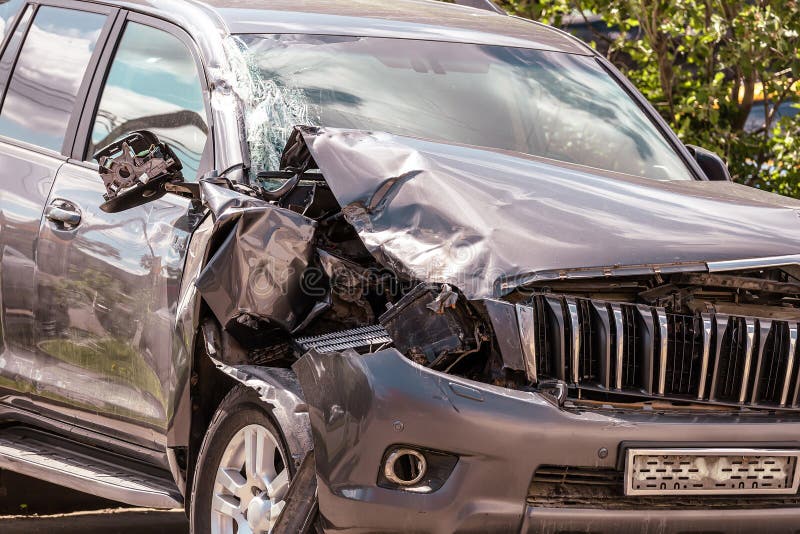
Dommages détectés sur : plaque d'immatriculation avant, pare-choc avant, feu avant droit, capot, pare-brise avant, aile avant droite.
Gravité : majeur